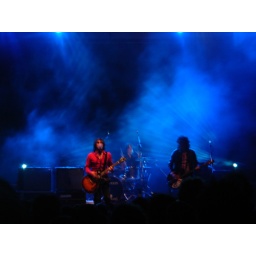
sing in red and blue pt. I